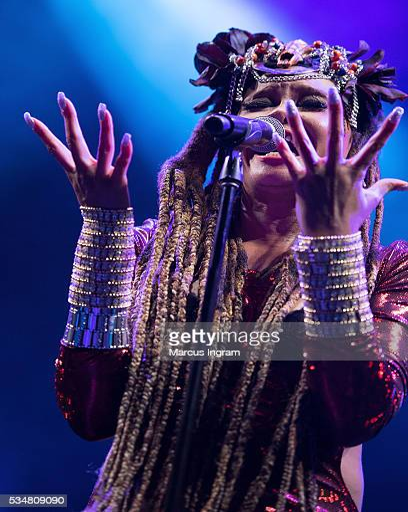
singer and person performs on stage during the festival day